Figure of the Earth

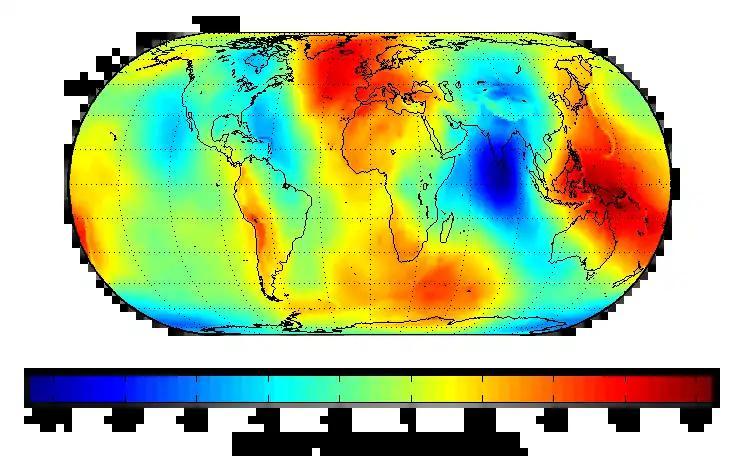
Map of the undulation of the geoid in meters (based on the EGM96 gravity model and the WGS84 reference ellipsoid).

As theorized by Isaac Newton and Christiaan Huygens, the Earth is flattened at the poles and bulged at the equator. Thus, geodesy represents the figure of the Earth as an oblate spheroid. The oblate spheroid, or oblate ellipsoid, is an ellipsoid of revolution obtained by rotating an ellipse about its shorter axis. It is the regular geometric shape that most nearly approximates the shape of the Earth. A spheroid describing the figure of the Earth or other celestial body is called a reference ellipsoid. The reference ellipsoid for Earth is called an "Earth ellipsoid".